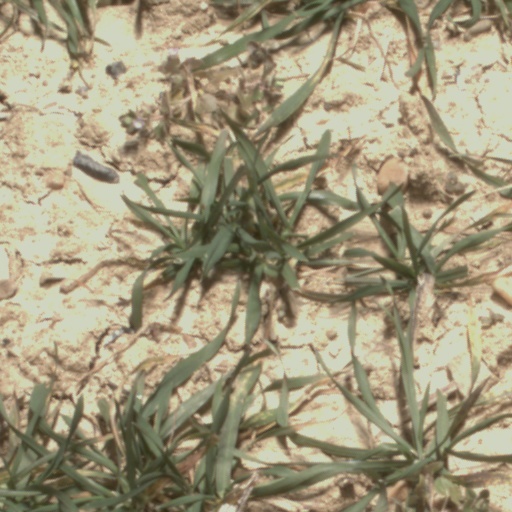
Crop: wheat